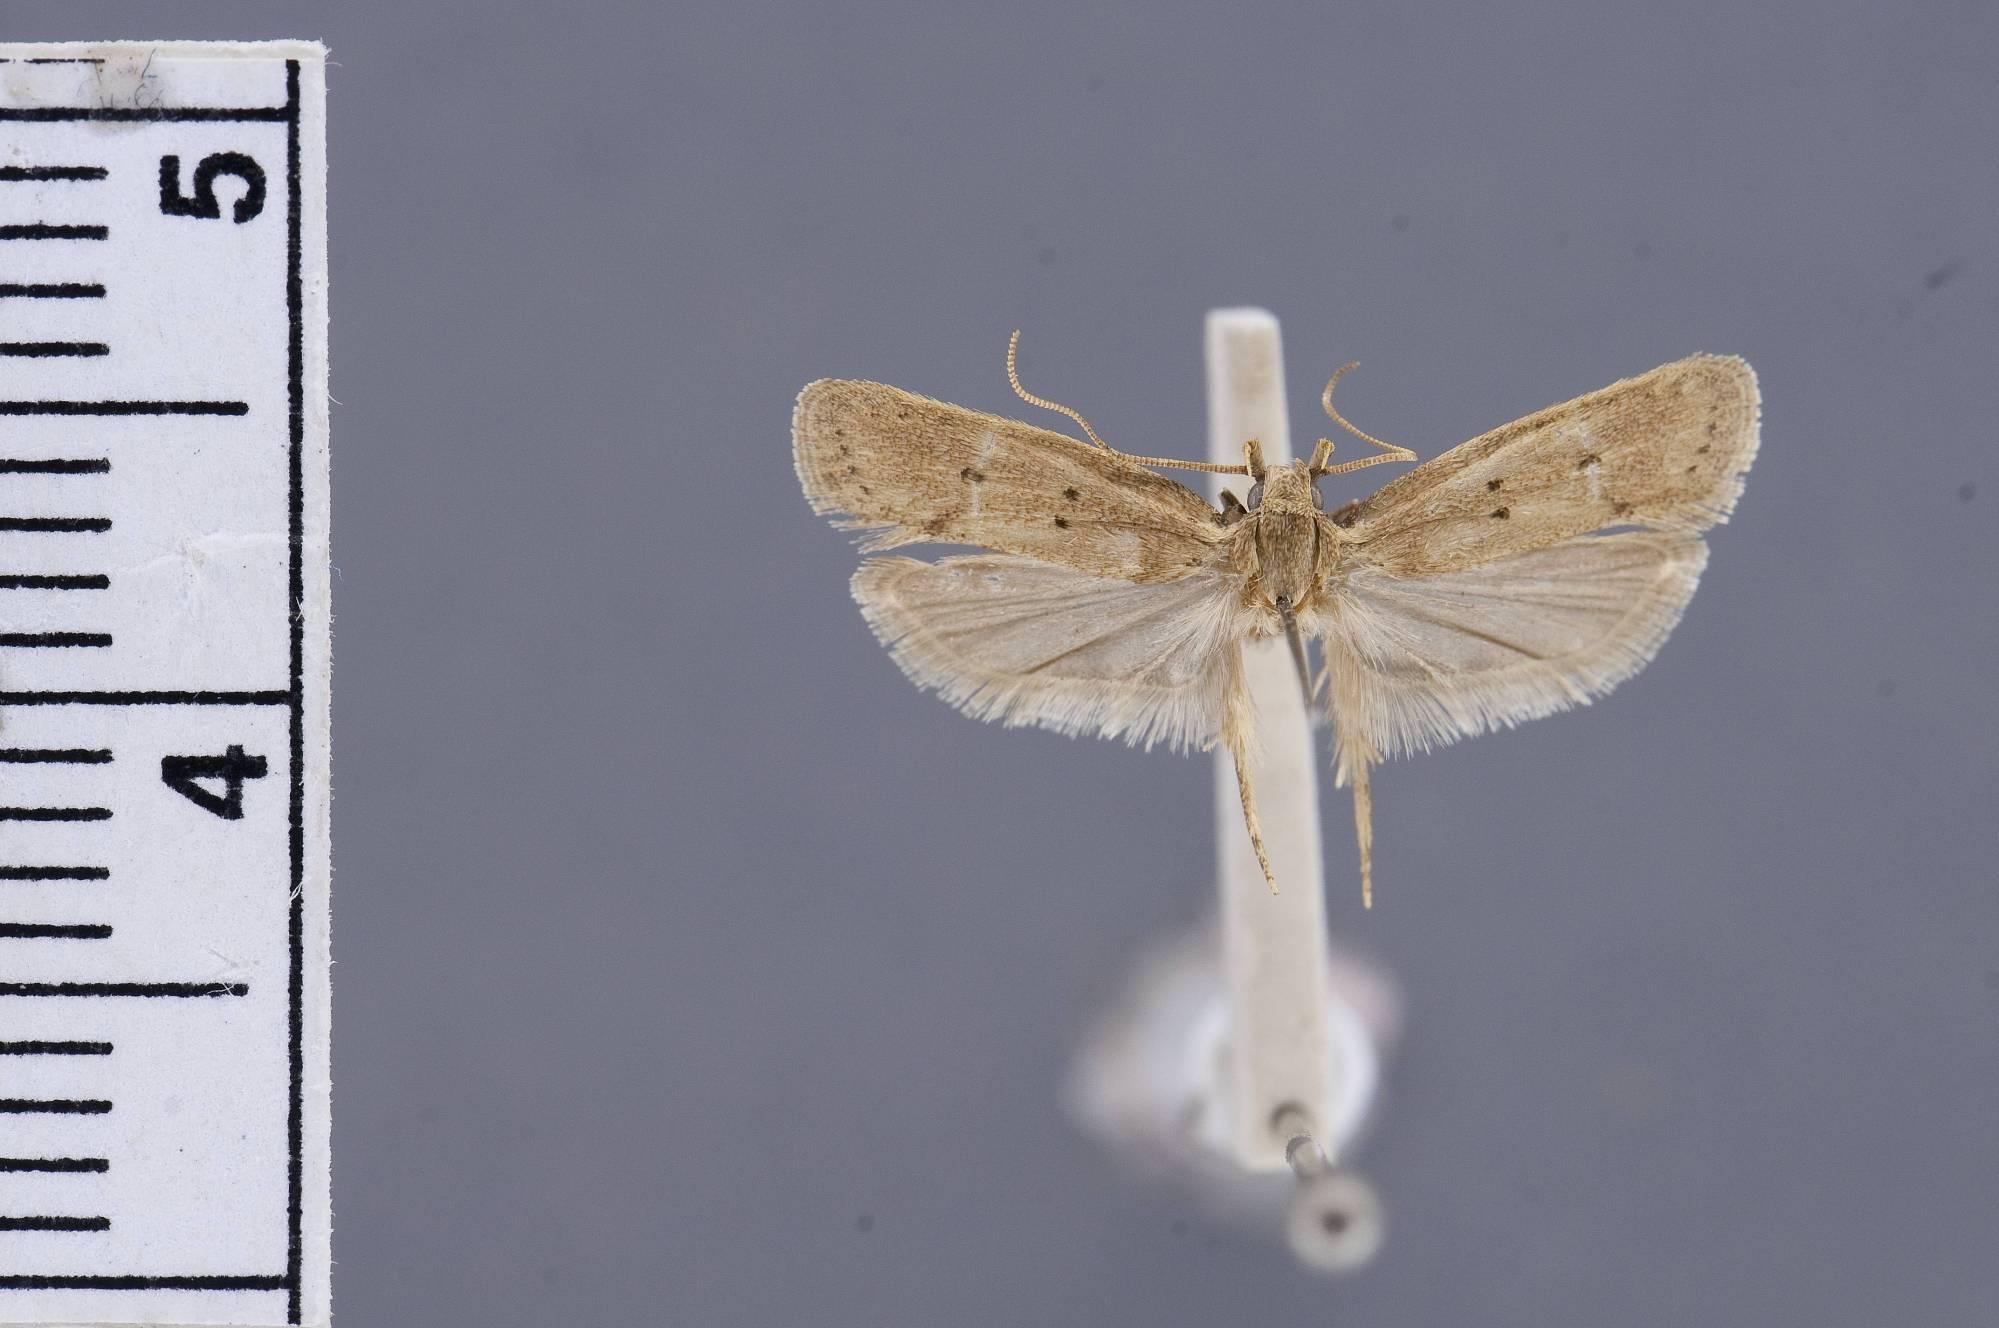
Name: Brachmia deodora
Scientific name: Brachmia deodora Clarke, 1962
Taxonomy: Animalia, Arthropoda, Insecta, Lepidoptera, Glossata, Gelechiidae, Dichomerinae
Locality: Kinki, Sakai, Honsyû, Japan
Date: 2 Jul 1957